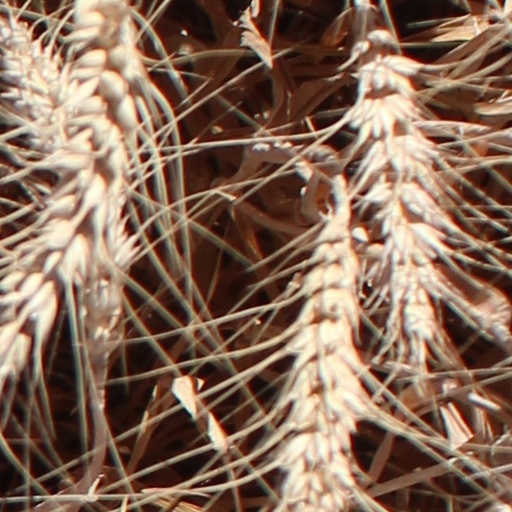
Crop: wheat